Military museums in Denmark

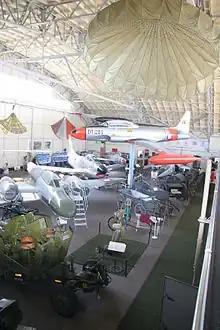
Defence and Garrison Museum, Aalborg

A number of military museums are operational in Denmark, showing exhibitions on military subjects and providing information on Danish or international military history. These museums may be state funded or private foundations.